Spaceguard

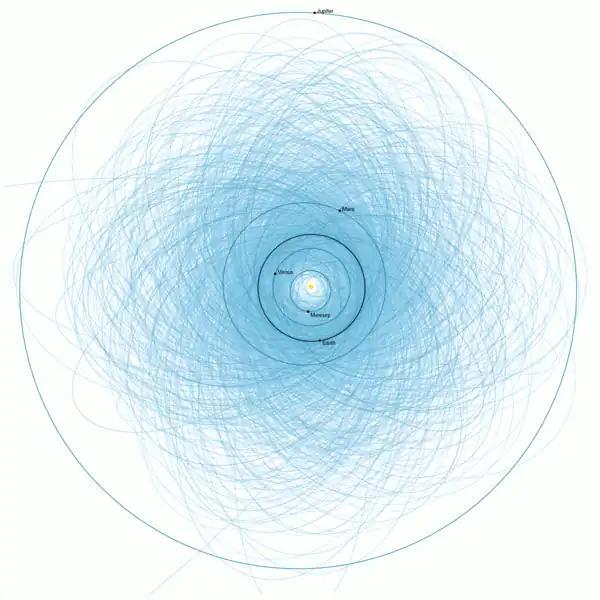
Plot of orbits of known potentially hazardous asteroids (size over and passing within of Earth's orbit) as of early 2013 (alternative image).

The term Spaceguard loosely refers to a number of efforts to discover, catalogue, and study near-Earth objects (NEO), especially those that may impact Earth (potentially hazardous objects).